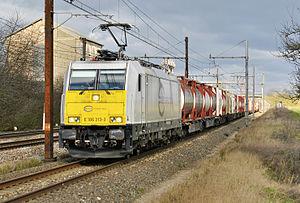
Le matériel roulant ferroviaire ayant une durée de vie moyenne de trente à quarante ans, le parc actuel de la SNCF a une très grande variété, qui tend néanmoins à diminuer, par un effort global de standardisation.